Baltay

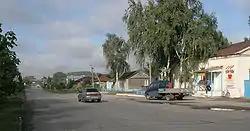
A street in Baltay

Baltay is a rural locality and the administrative center of Baltaysky District of Saratov Oblast, Russia. Population: